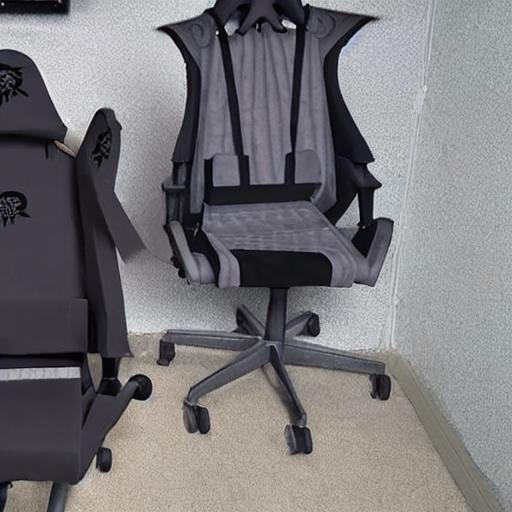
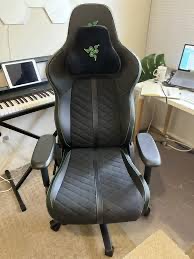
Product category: items_chair
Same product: no